Bella Center Copenhagen

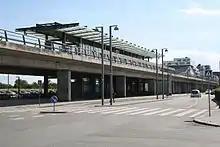
Bella Center Station, Copenhagen

The 814-room Bella Sky Hotel at Bella Center is now opened. Designed by Danish 3XN Architects, the hotel consists of two inclined towers, standing 76.5 m tall with an inclination in opposite directions of 15°.